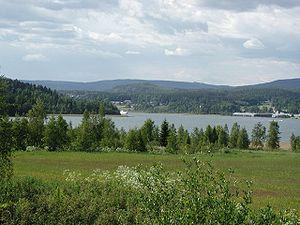
La géographie de l'Union européenne prend en compte plusieurs éléments : dans un premier temps la géographie physique de celle-ci qui évolue au travers de ses élargissements ; et sa géographie humaine, c'est-à-dire l'organisation de son espace, de sa richesse, qui, comme la géographie physique, est soumise aux évolutions liées à ses élargissements. La géographie de l'Union prend aussi en compte les régions d'outre-mer de l'Union européenne, ainsi que, dans une moindre mesure, les territoires dépendant de l'Union sans en faire partie.